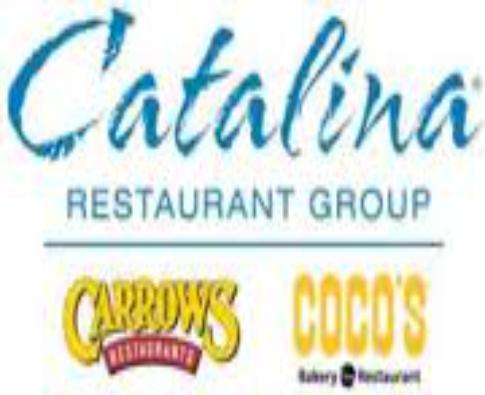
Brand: Carrows
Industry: Food